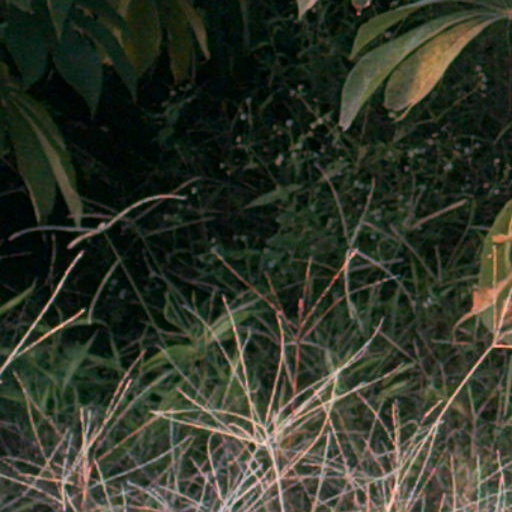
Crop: cassava